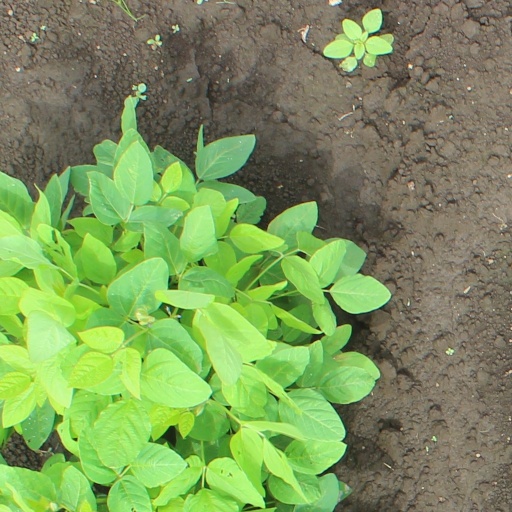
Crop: soybean